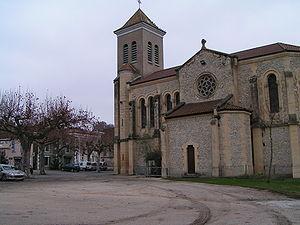
Église de Dausse
Dausse est une commune du Sud-Ouest de la France, située dans le département de Lot-et-Garonne.